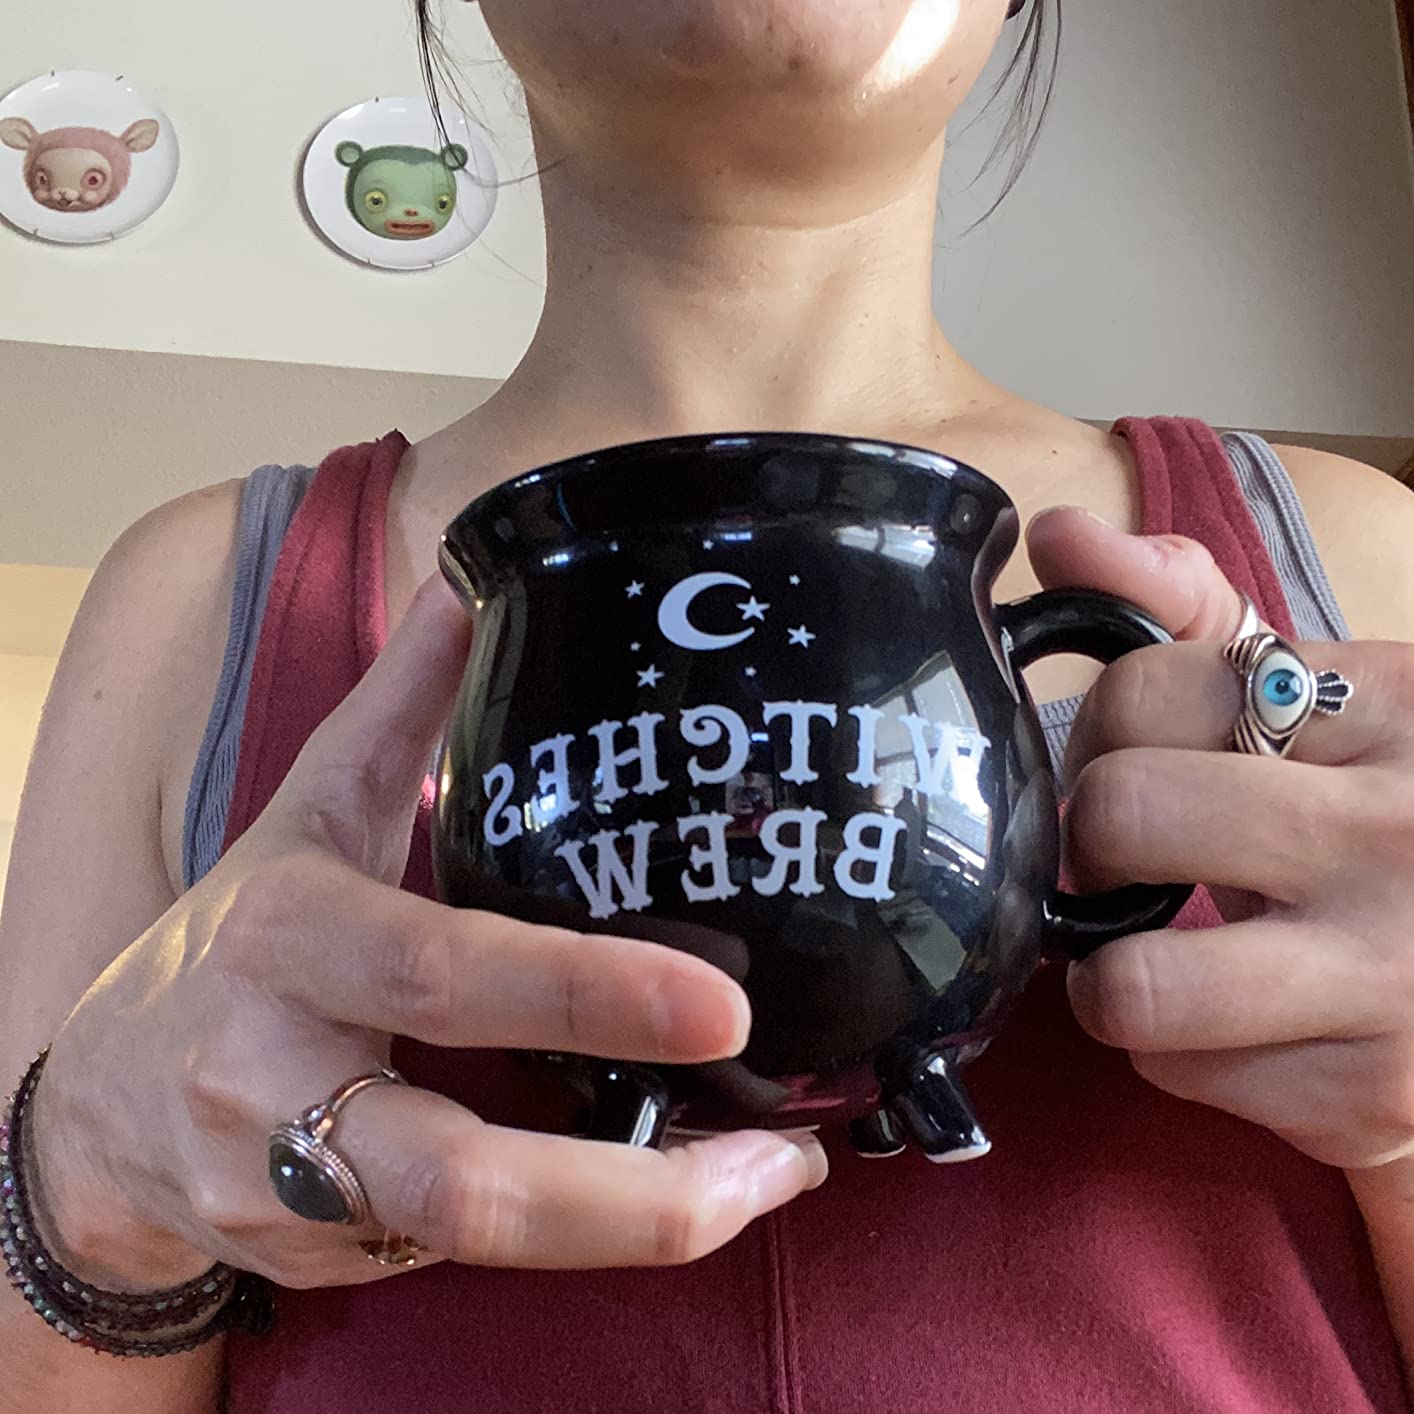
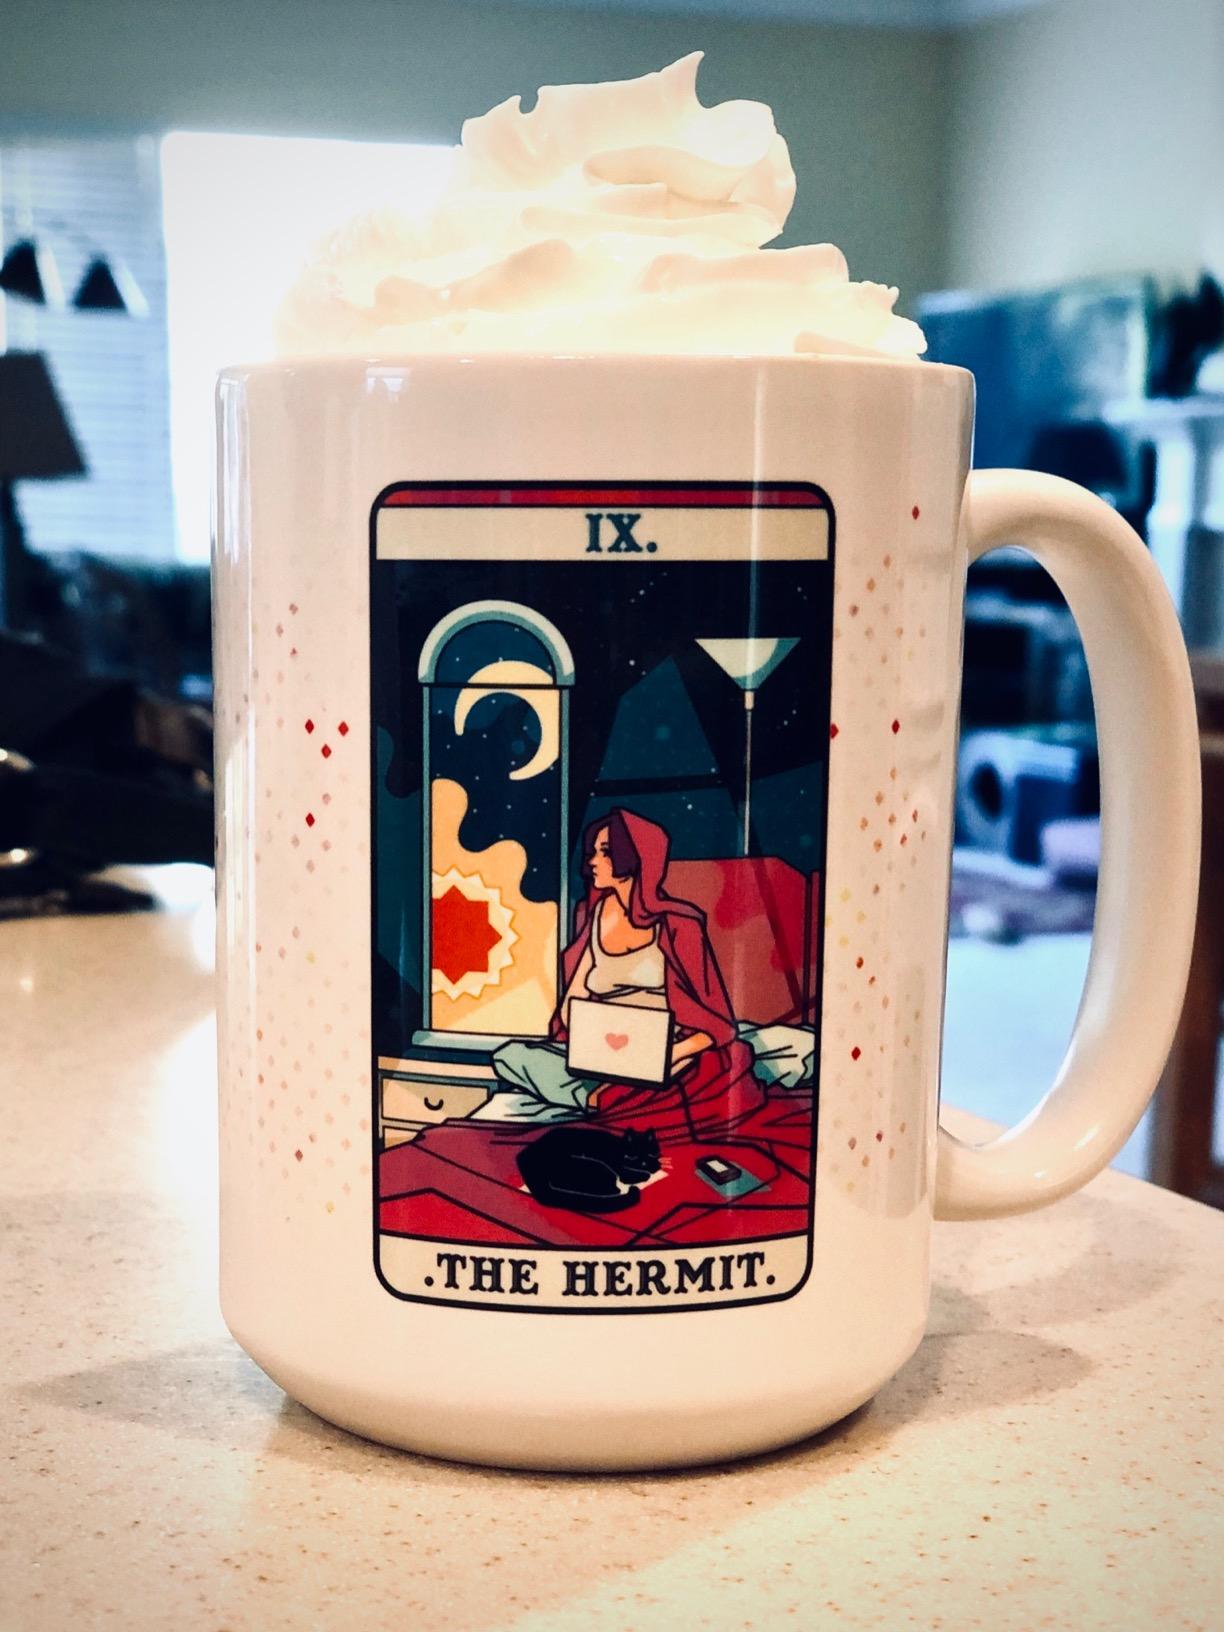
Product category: items_mug
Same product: no